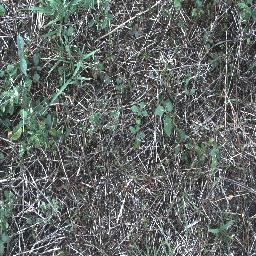
Label: negative